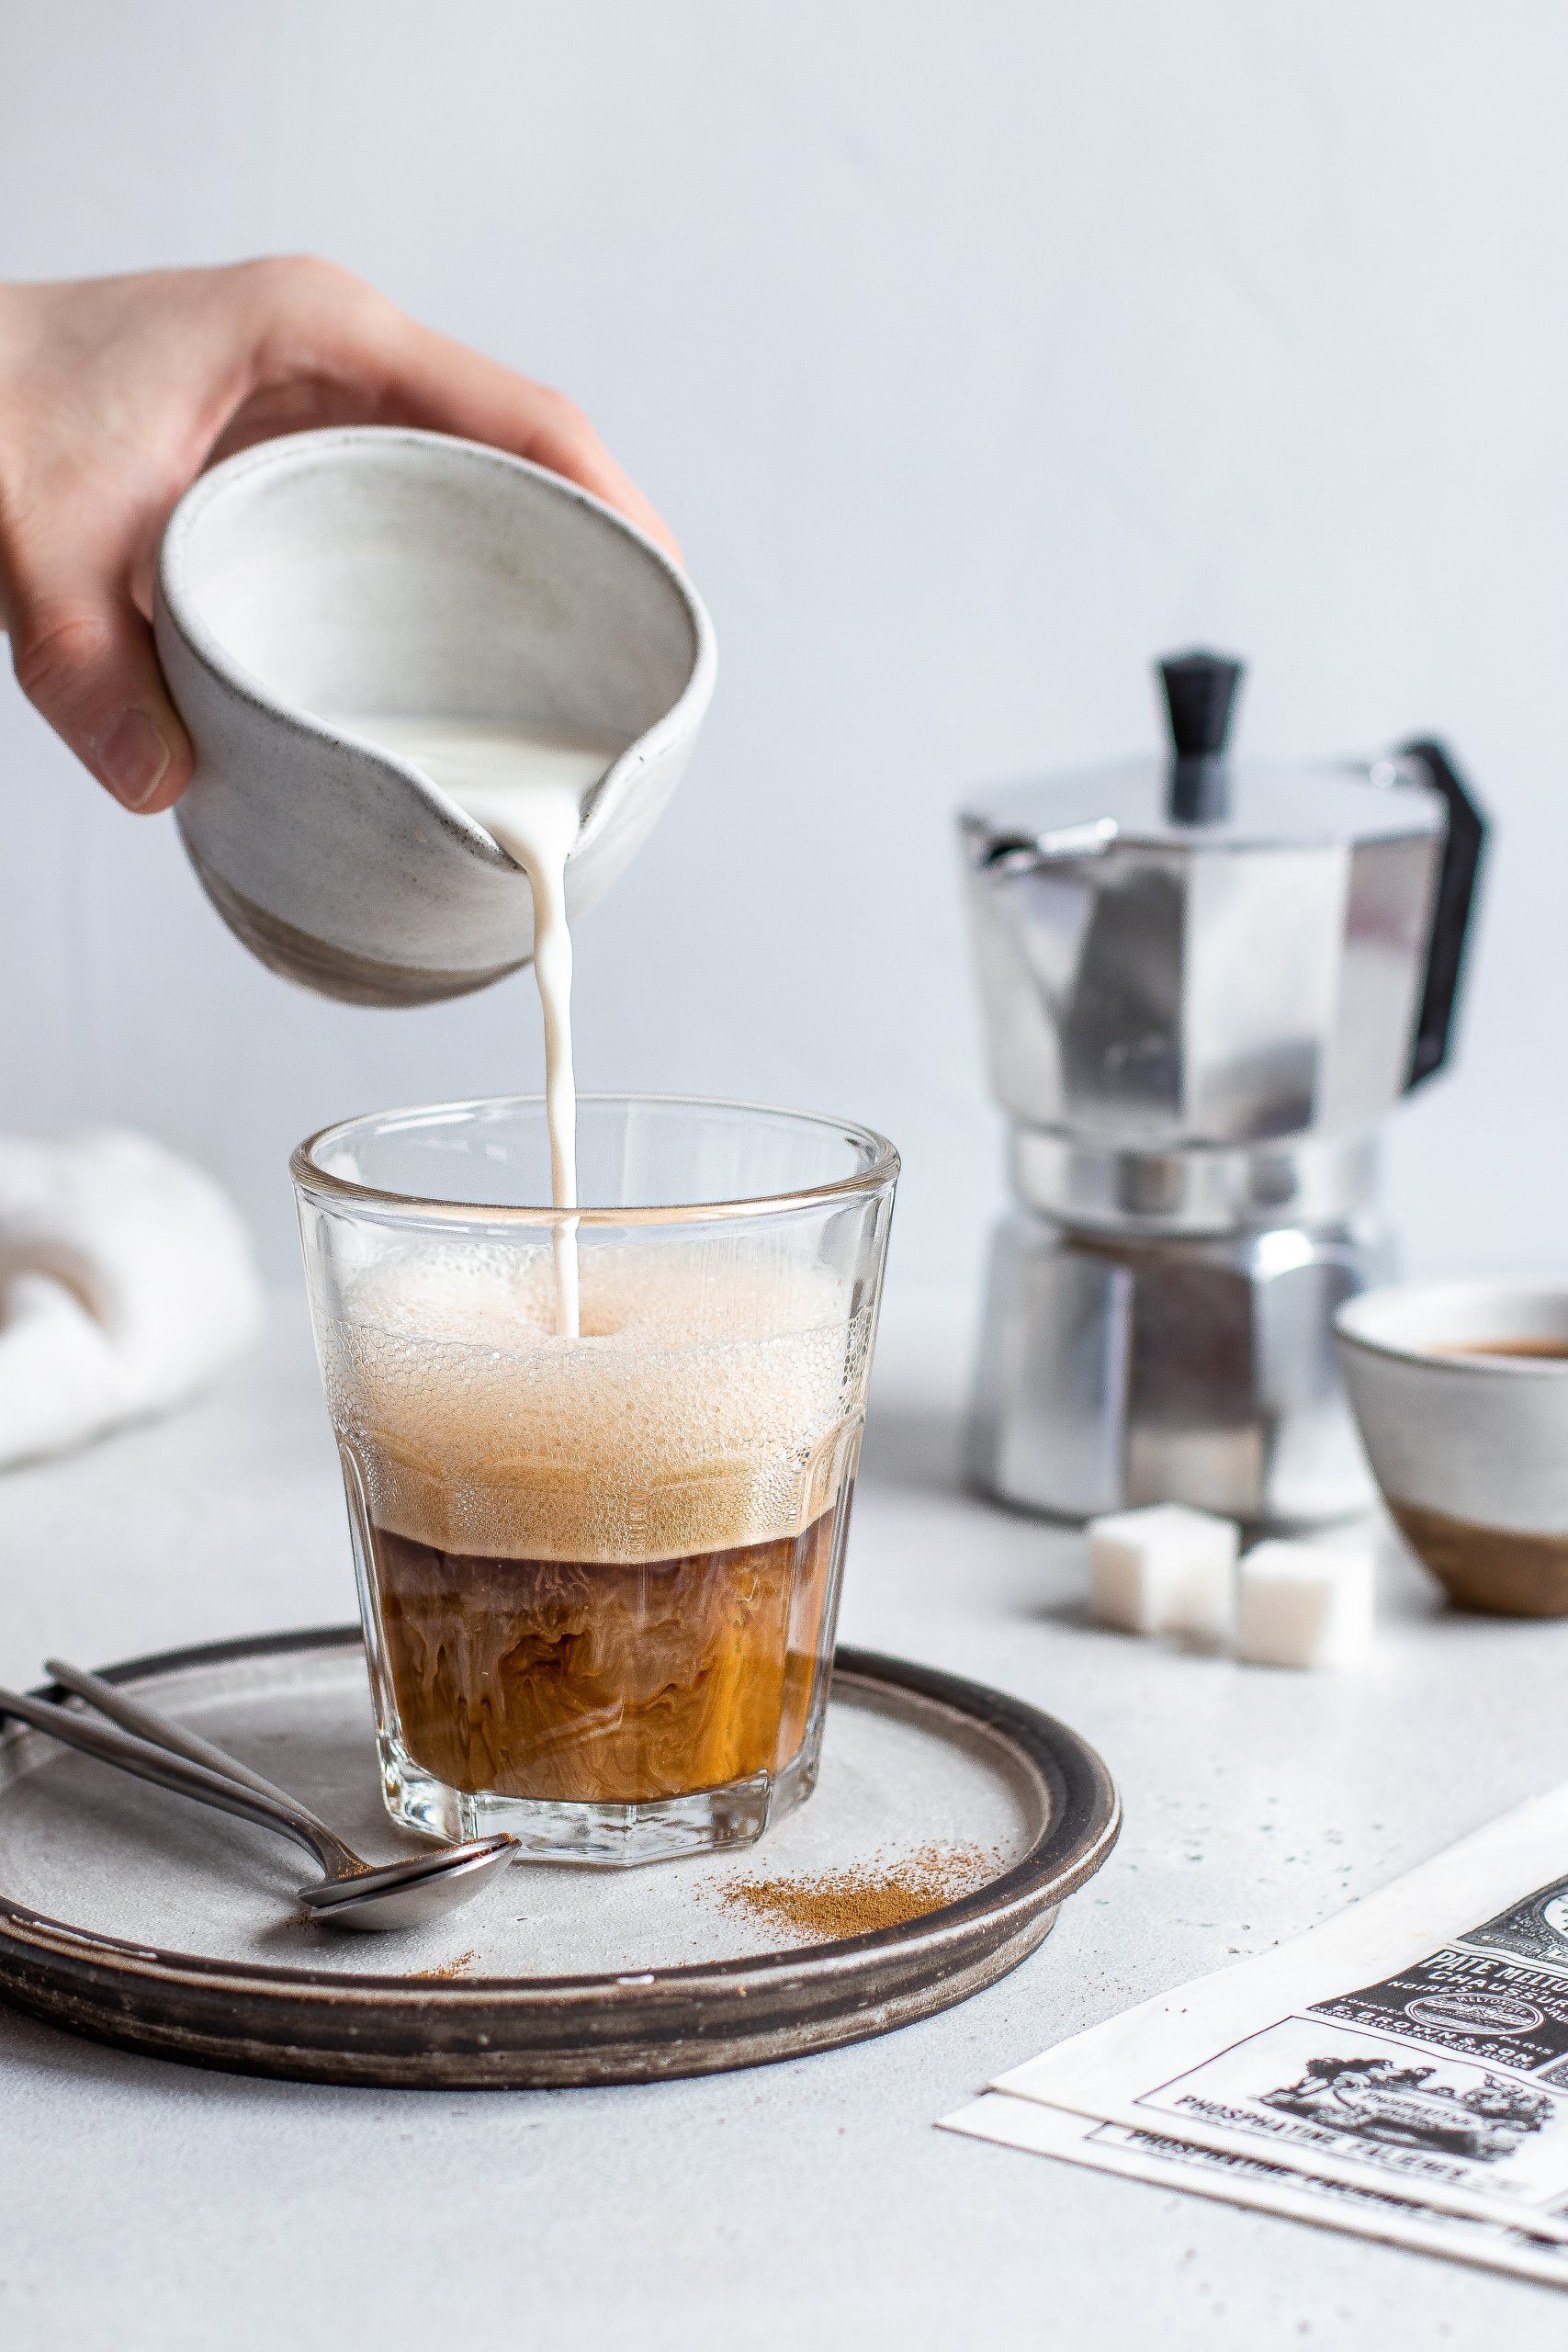
tableware, food, drinkware, liquid, coffee, cuban espresso, Java coffee, kona coffee, dishware, cup, solution, Single origin coffee, serveware, fluid, ingredient, drink, espresso, barware, tea, plate, alcoholic beverage, saucer, Kopi tubruk, water, non alcoholic beverage, kitchen utensil, ristretto, dandelion coffee, earl grey tea, drinking, coffee cup, Coffee substitute, glass, chinese herb tea, white coffee, turkish coffee, Godfather, alcohol, distilled beverage, coffee milk, cafe au lait, cappuccino, pu erh tea, teacup, liqueur, caffeine, black drink, cuisine, tobacco products, latte, roasted barley tea, still life photography, Kapeng barako, caff macchiato, caff americano, ipoh white coffee, table, kopi luwak, still life, instant coffee, tablecloth, old fashioned glass, cortado, jamaican blue mountain coffee, Kahwah